Ice storm

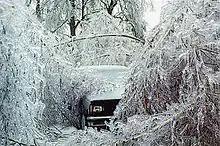
Devastation caused by an ice storm

An ice storm, also known as a glaze event or a silver storm, is a type of winter storm characterized by freezing rain. The U.S. National Weather Service defines an ice storm as a storm which results in the accumulation of at least of ice on exposed surfaces. They are generally not violent storms but instead are commonly perceived as gentle rains occurring at temperatures just below freezing.